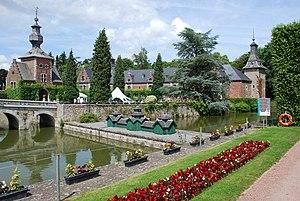
Vue du château de Jehay.